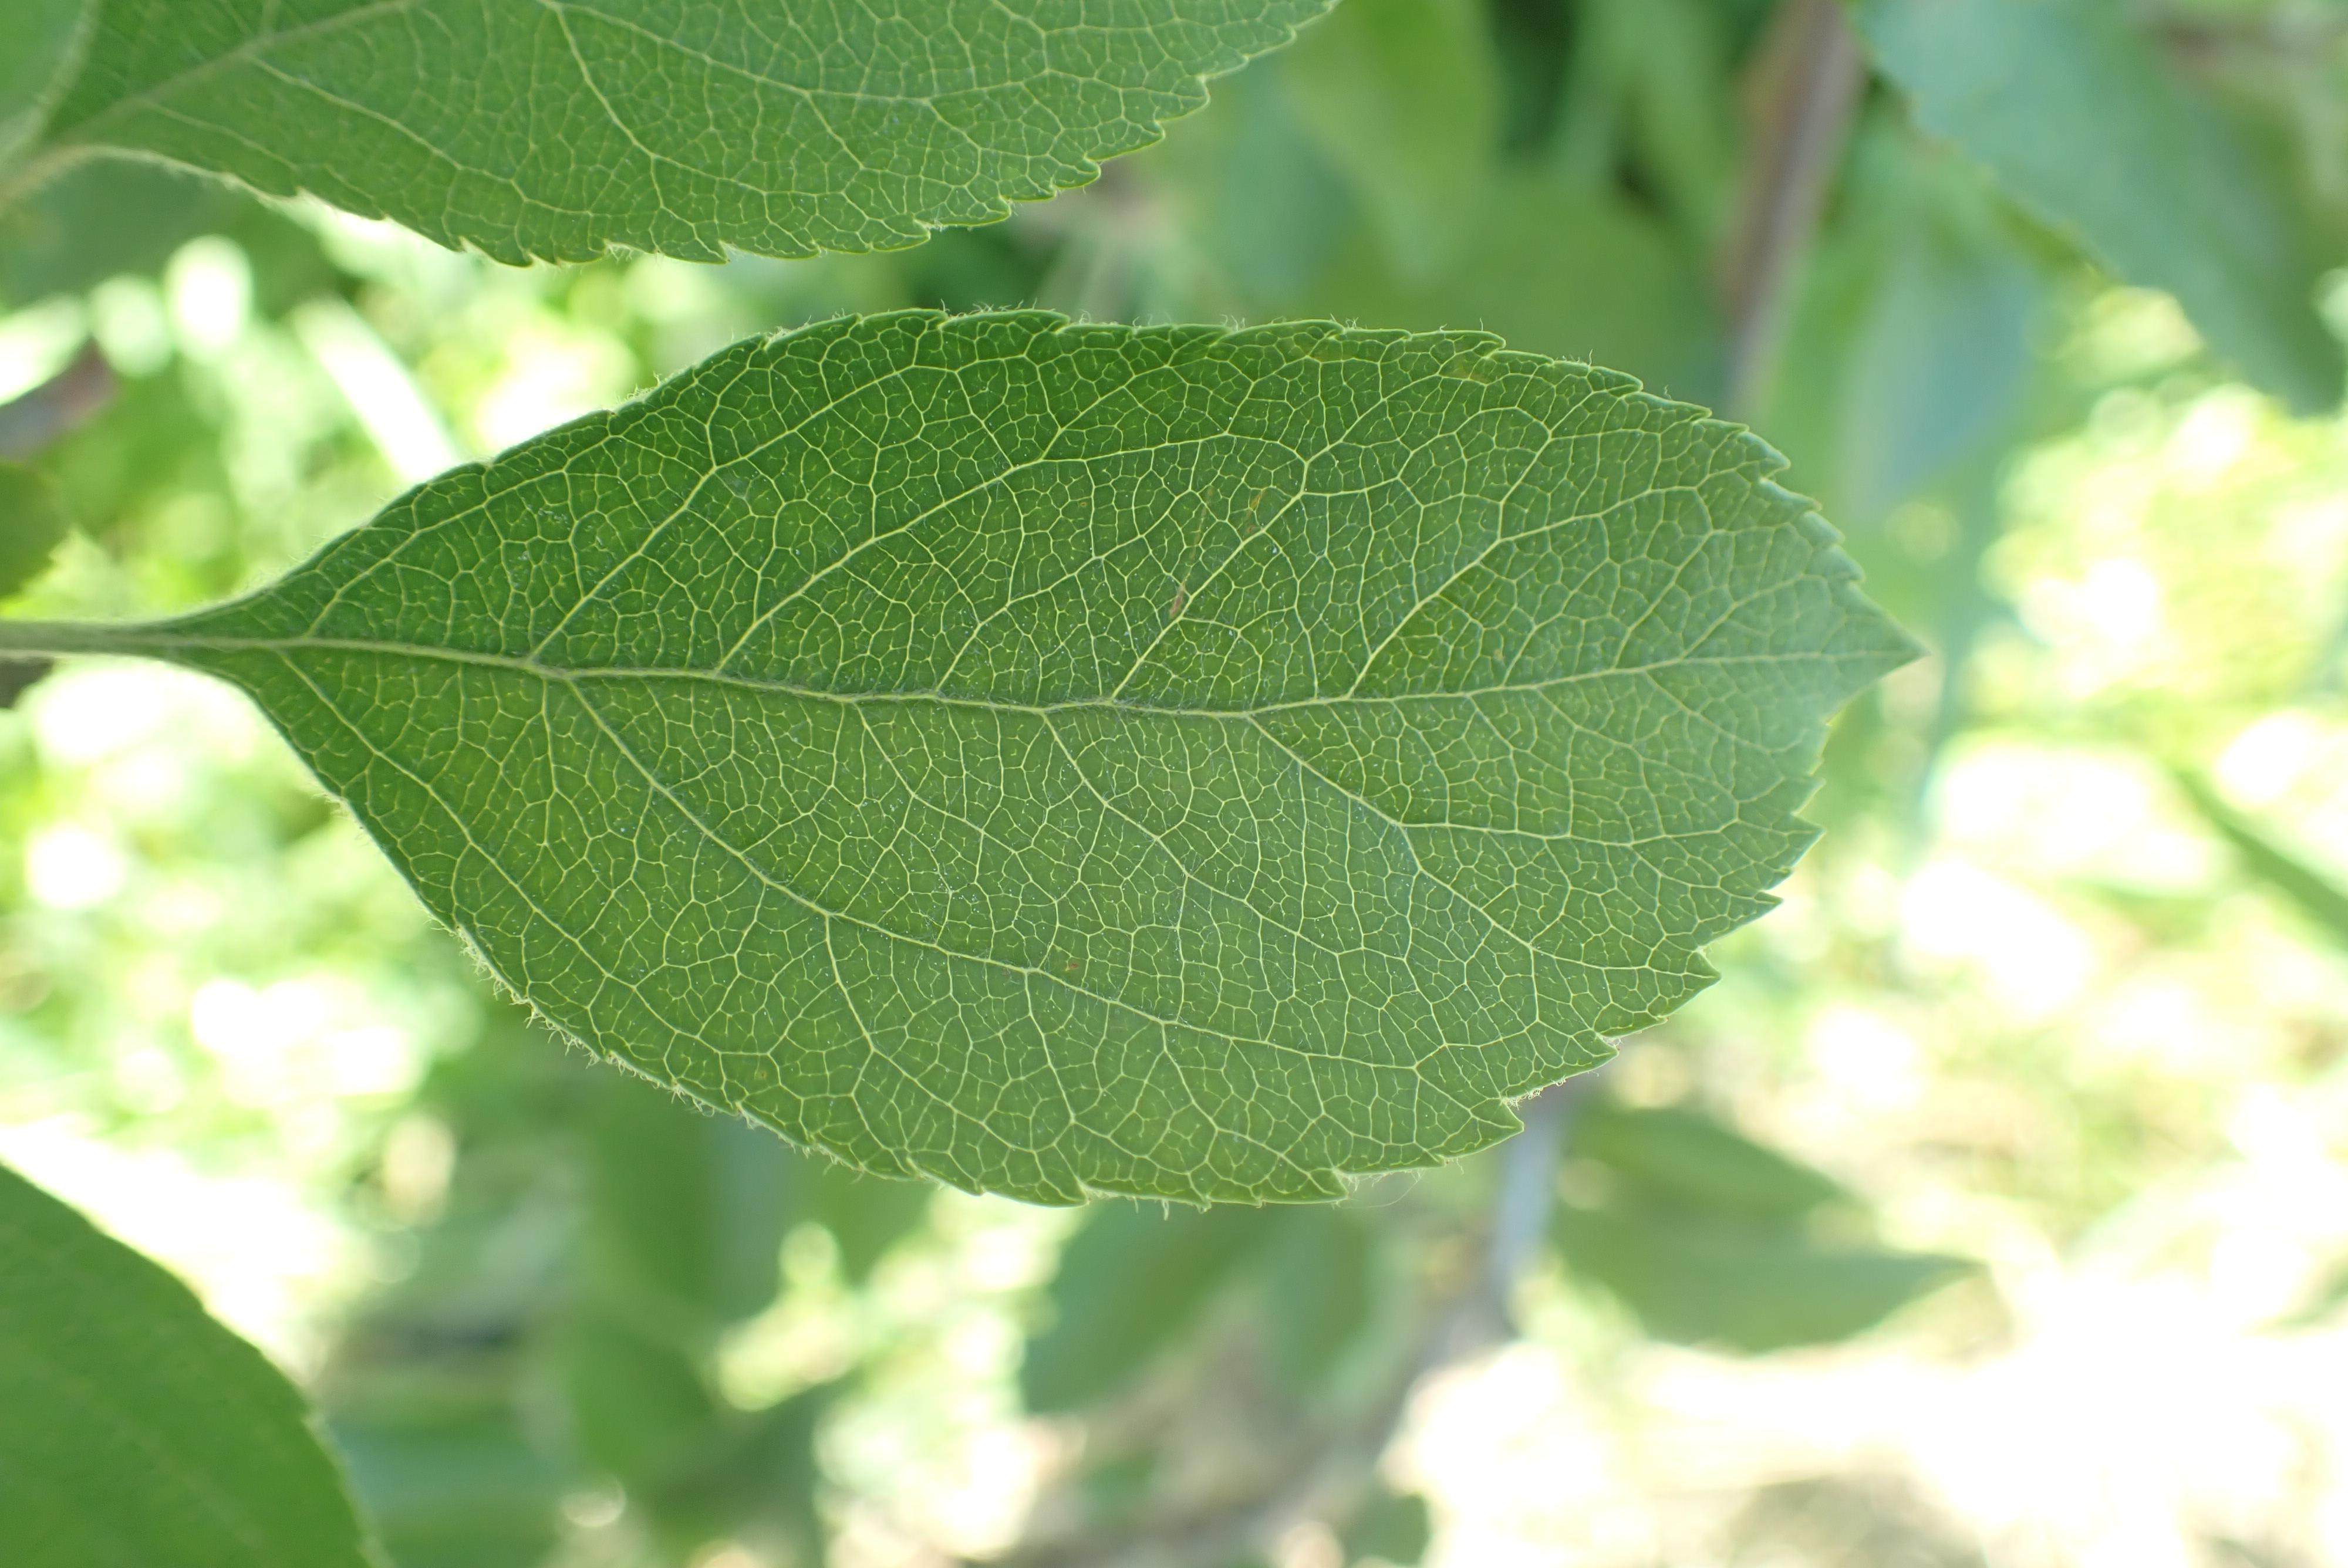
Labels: healthy